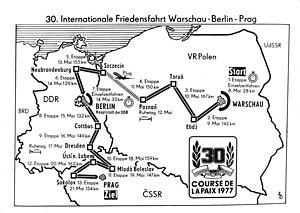
La 30ᵉ Course de la Paix, est organisée en 1977 dans le sens WBP, Varsovie-Berlin-Prague, du 8 au 21 mai. Course trentenaire, avec festivités adjacentes, émissions philatéliques, cette édition a un vainqueur d'exception, le soviétique et estonien Aavo Pikkuus.
La Course de la Paix est une épreuve cycliste à étapes, créée en 1948. Organisée par les quotidiens des partis communistes polonais Trybuna Ludu et tchécoslovaque Rudé Právo, la course se dispute jusqu'en 1951 entre Varsovie et Prague. En 1952, le journal Neues Deutschland, organe du Parti socialiste unifié d'Allemagne se joint à l'organisation. Désormais, la Course de la Paix alterne ses départs et ses arrivées entre les trois capitales, Berlin, Prague et Varsovie. Cette organisation dure jusqu'en 1984. En 1985 et 1986, les soviétiques sont associés à l'organisation de la course : le quotidien la Pravda devient coorganisateur et les départs sont donnés de Moscou puis de Kiev. Elle reprend en 1987 son parcours traditionnel, entre Berlin, Prague et Varsovie, et célèbre son 40ᵉ anniversaire en réunissant au départ de Berlin 156 coureurs répartis en 26 équipes venues de 3 continents. C'est son apogée. La première page du règlement de la Course de la Paix définit l'objectif de l'épreuve :